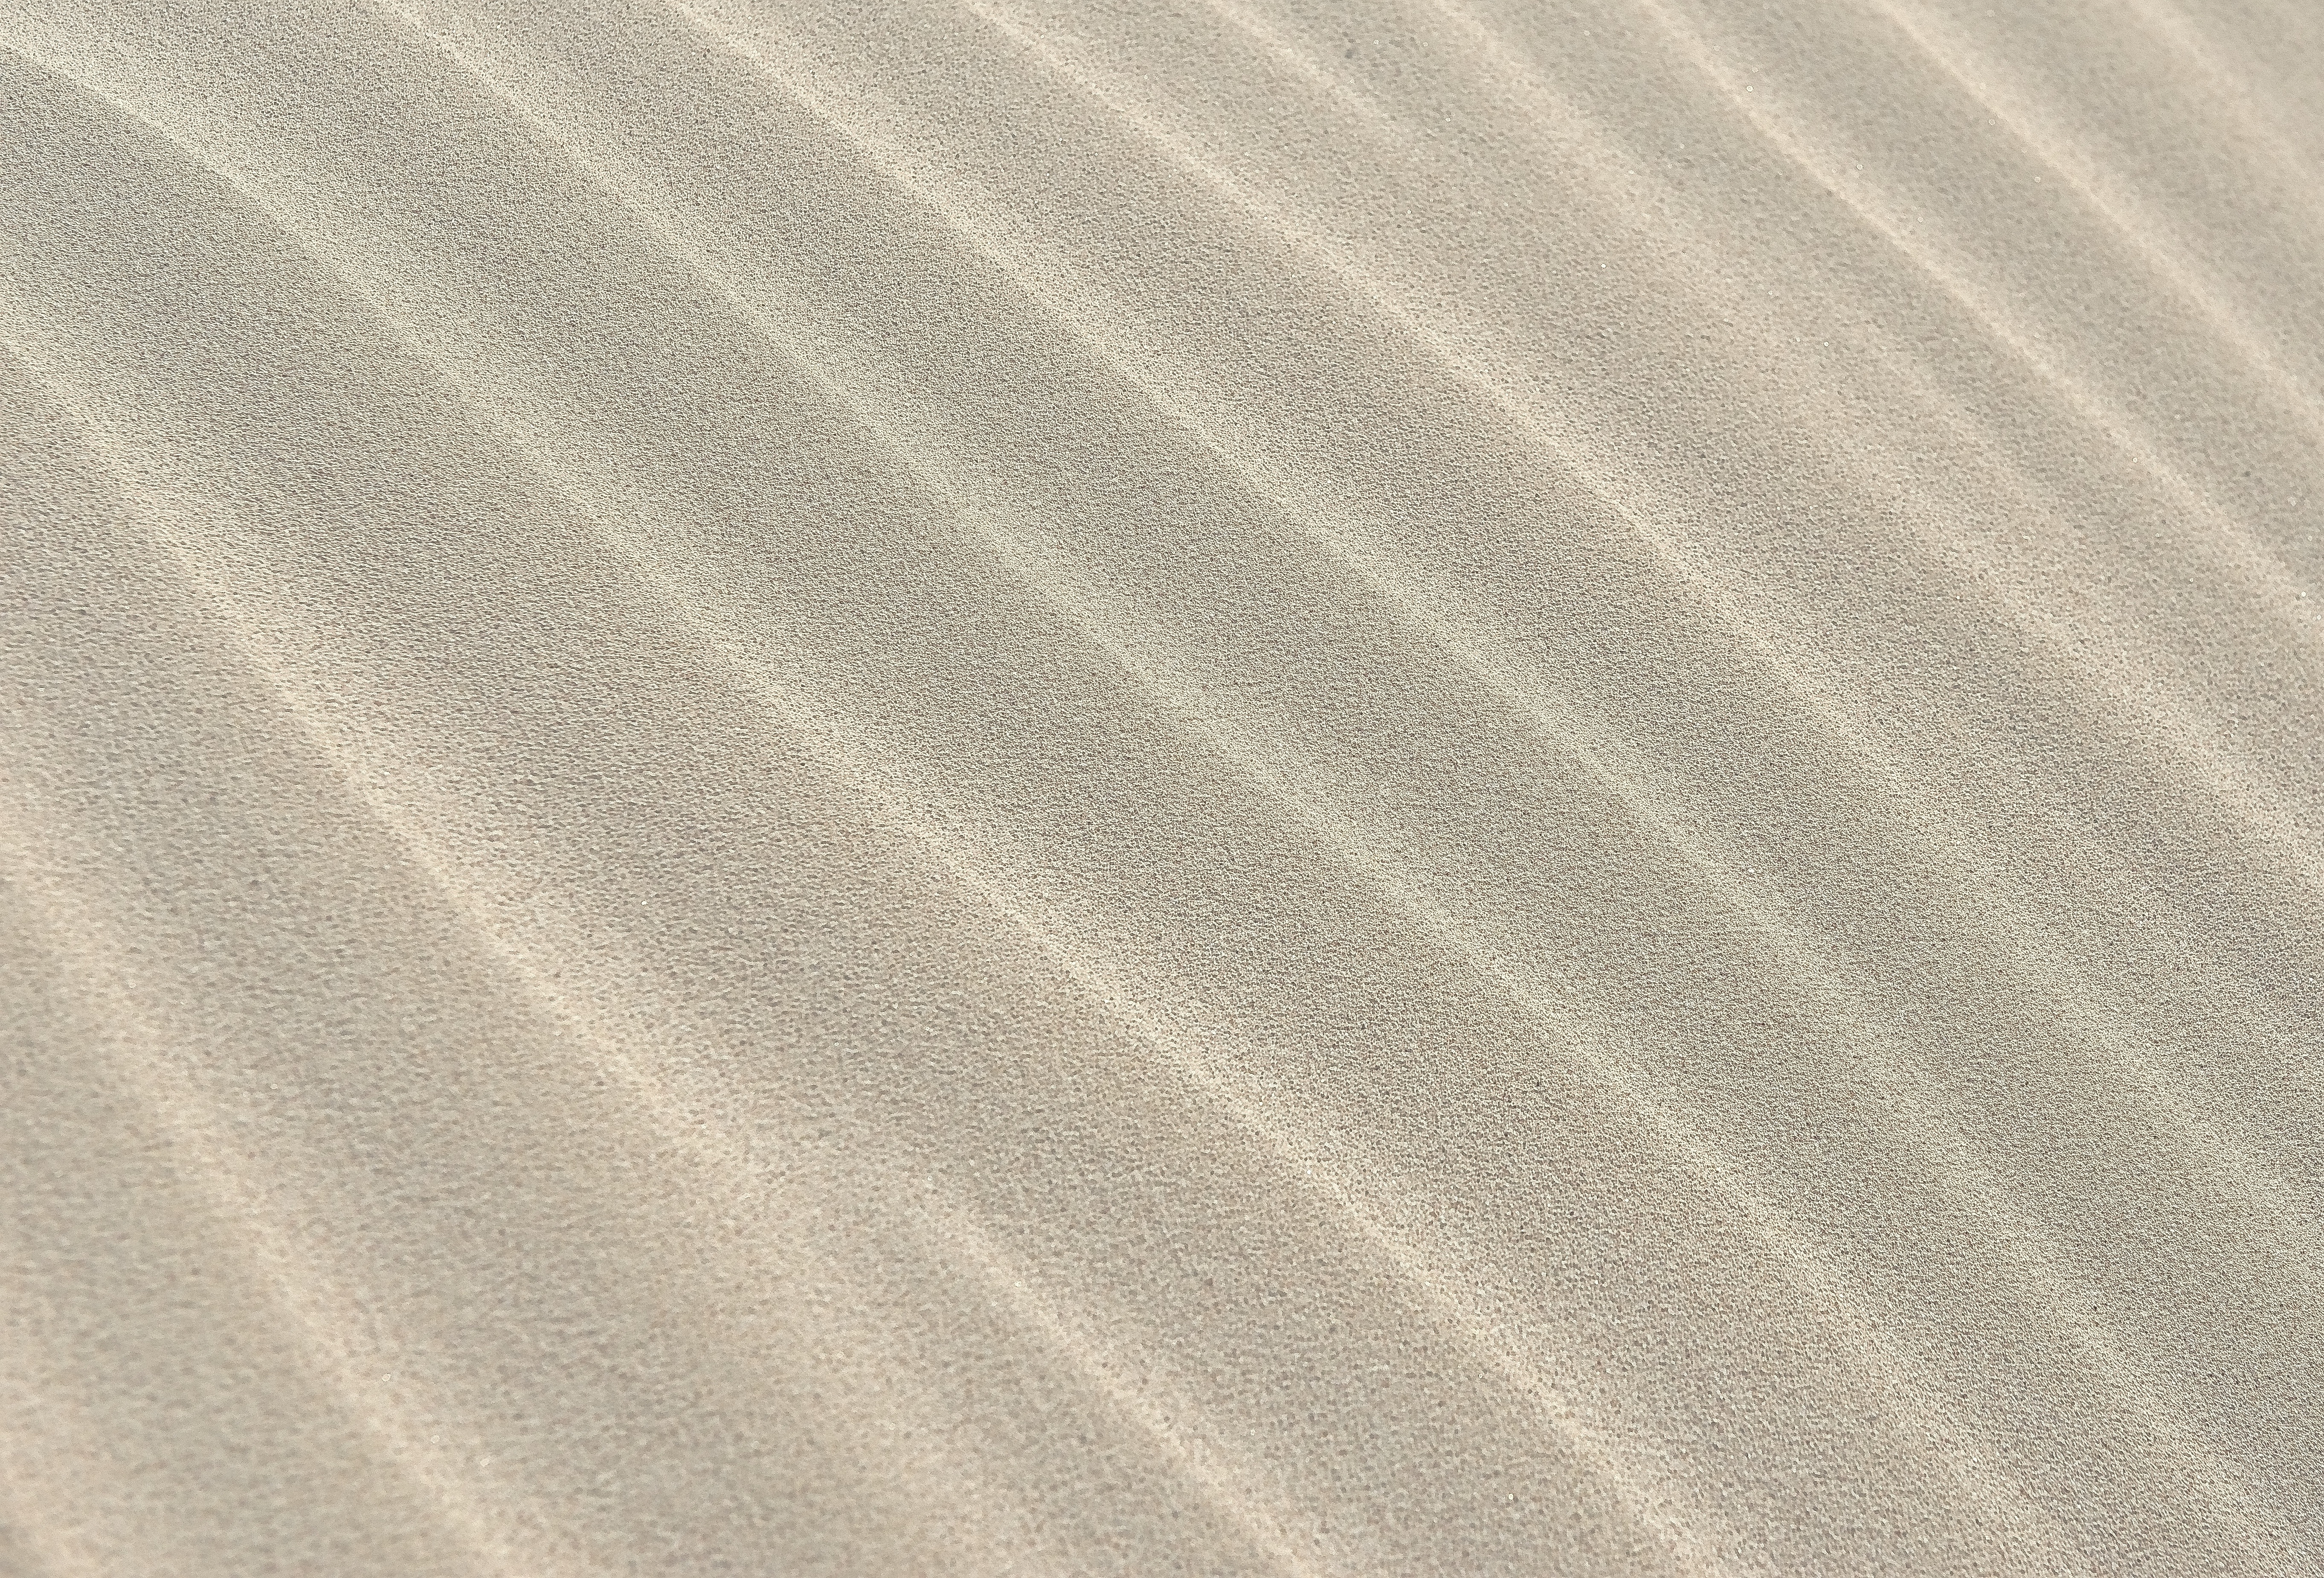
sand, white, texture, wave, floor, pattern, line, material, textile, flooring, sand texture, sand background, nature abstract, laminate flooring